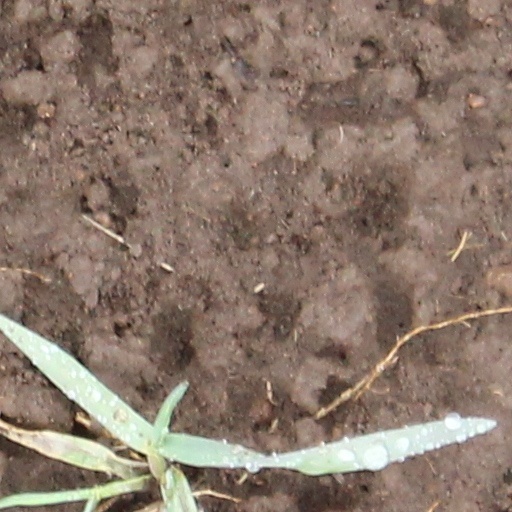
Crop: wheat